Dong Hoi Airport

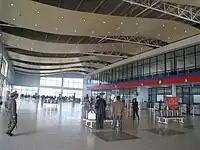
Inside the terminal of Dong Hoi Airport

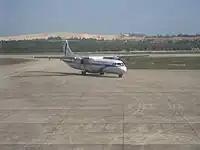
An ATR-72 of VASCO is approaching Dong Hoi Airport

The site of the airport was formerly an unpaved airstrip built by the French colonists and used from 1930 to 1954 to launch air raids against Viet Minh forces in the Central of Vietnam and Laotian communist forces Pathet Lao in the Central and Southern Laos during the First Indochina War.